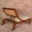
Label: chair